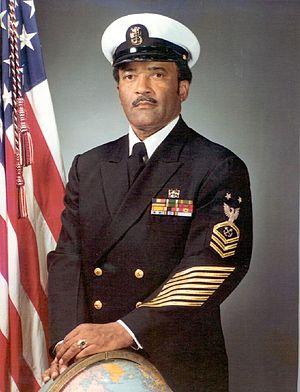
Carl Maxie Brashear, né le 19 janvier 1931 à Tonieville et mort le 25 juillet 2006 à Portsmouth dans la Virginie, commença sa carrière comme simple matelot sur un bâtiment de guerre américain. Il fut le premier Afro-Américain à devenir instructeur de plongée au sein de l'US Navy. Avant lui trois autres hommes de couleur avaient déjà été scaphandriers pendant la Seconde Guerre mondiale. Après une amputation, il fut également le premier plongeur militaire américain à être pleinement réintégré malgré son handicap. Il a pris sa retraite en 1979 au grade de Boatswain's mate.